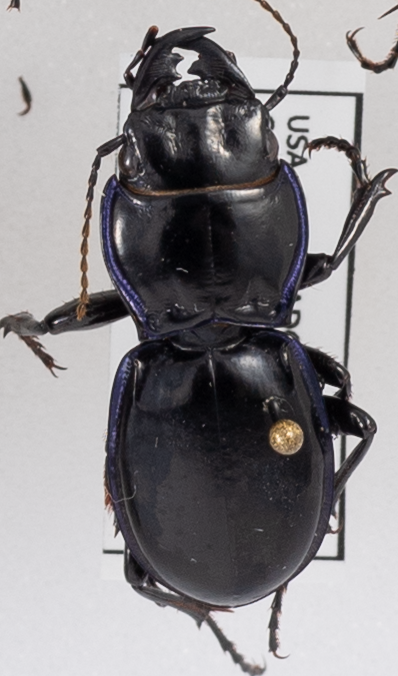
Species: Pasimachus elongatus
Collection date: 2023-08-16
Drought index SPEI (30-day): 1.69
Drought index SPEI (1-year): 1.19
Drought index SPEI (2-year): -0.508